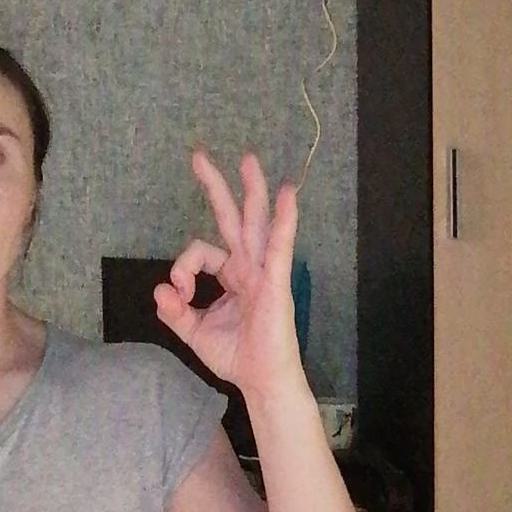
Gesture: ok